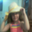
Label: girl